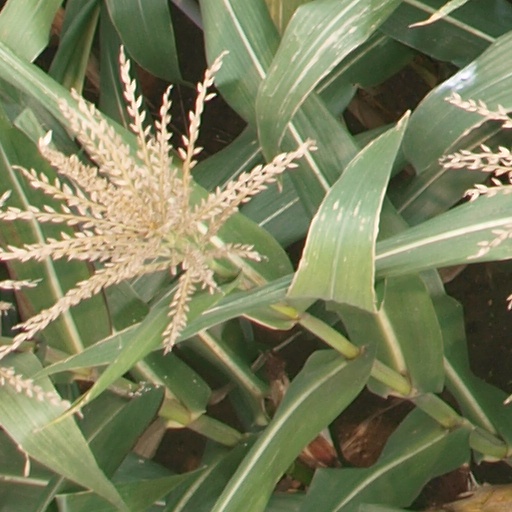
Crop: maize; corn